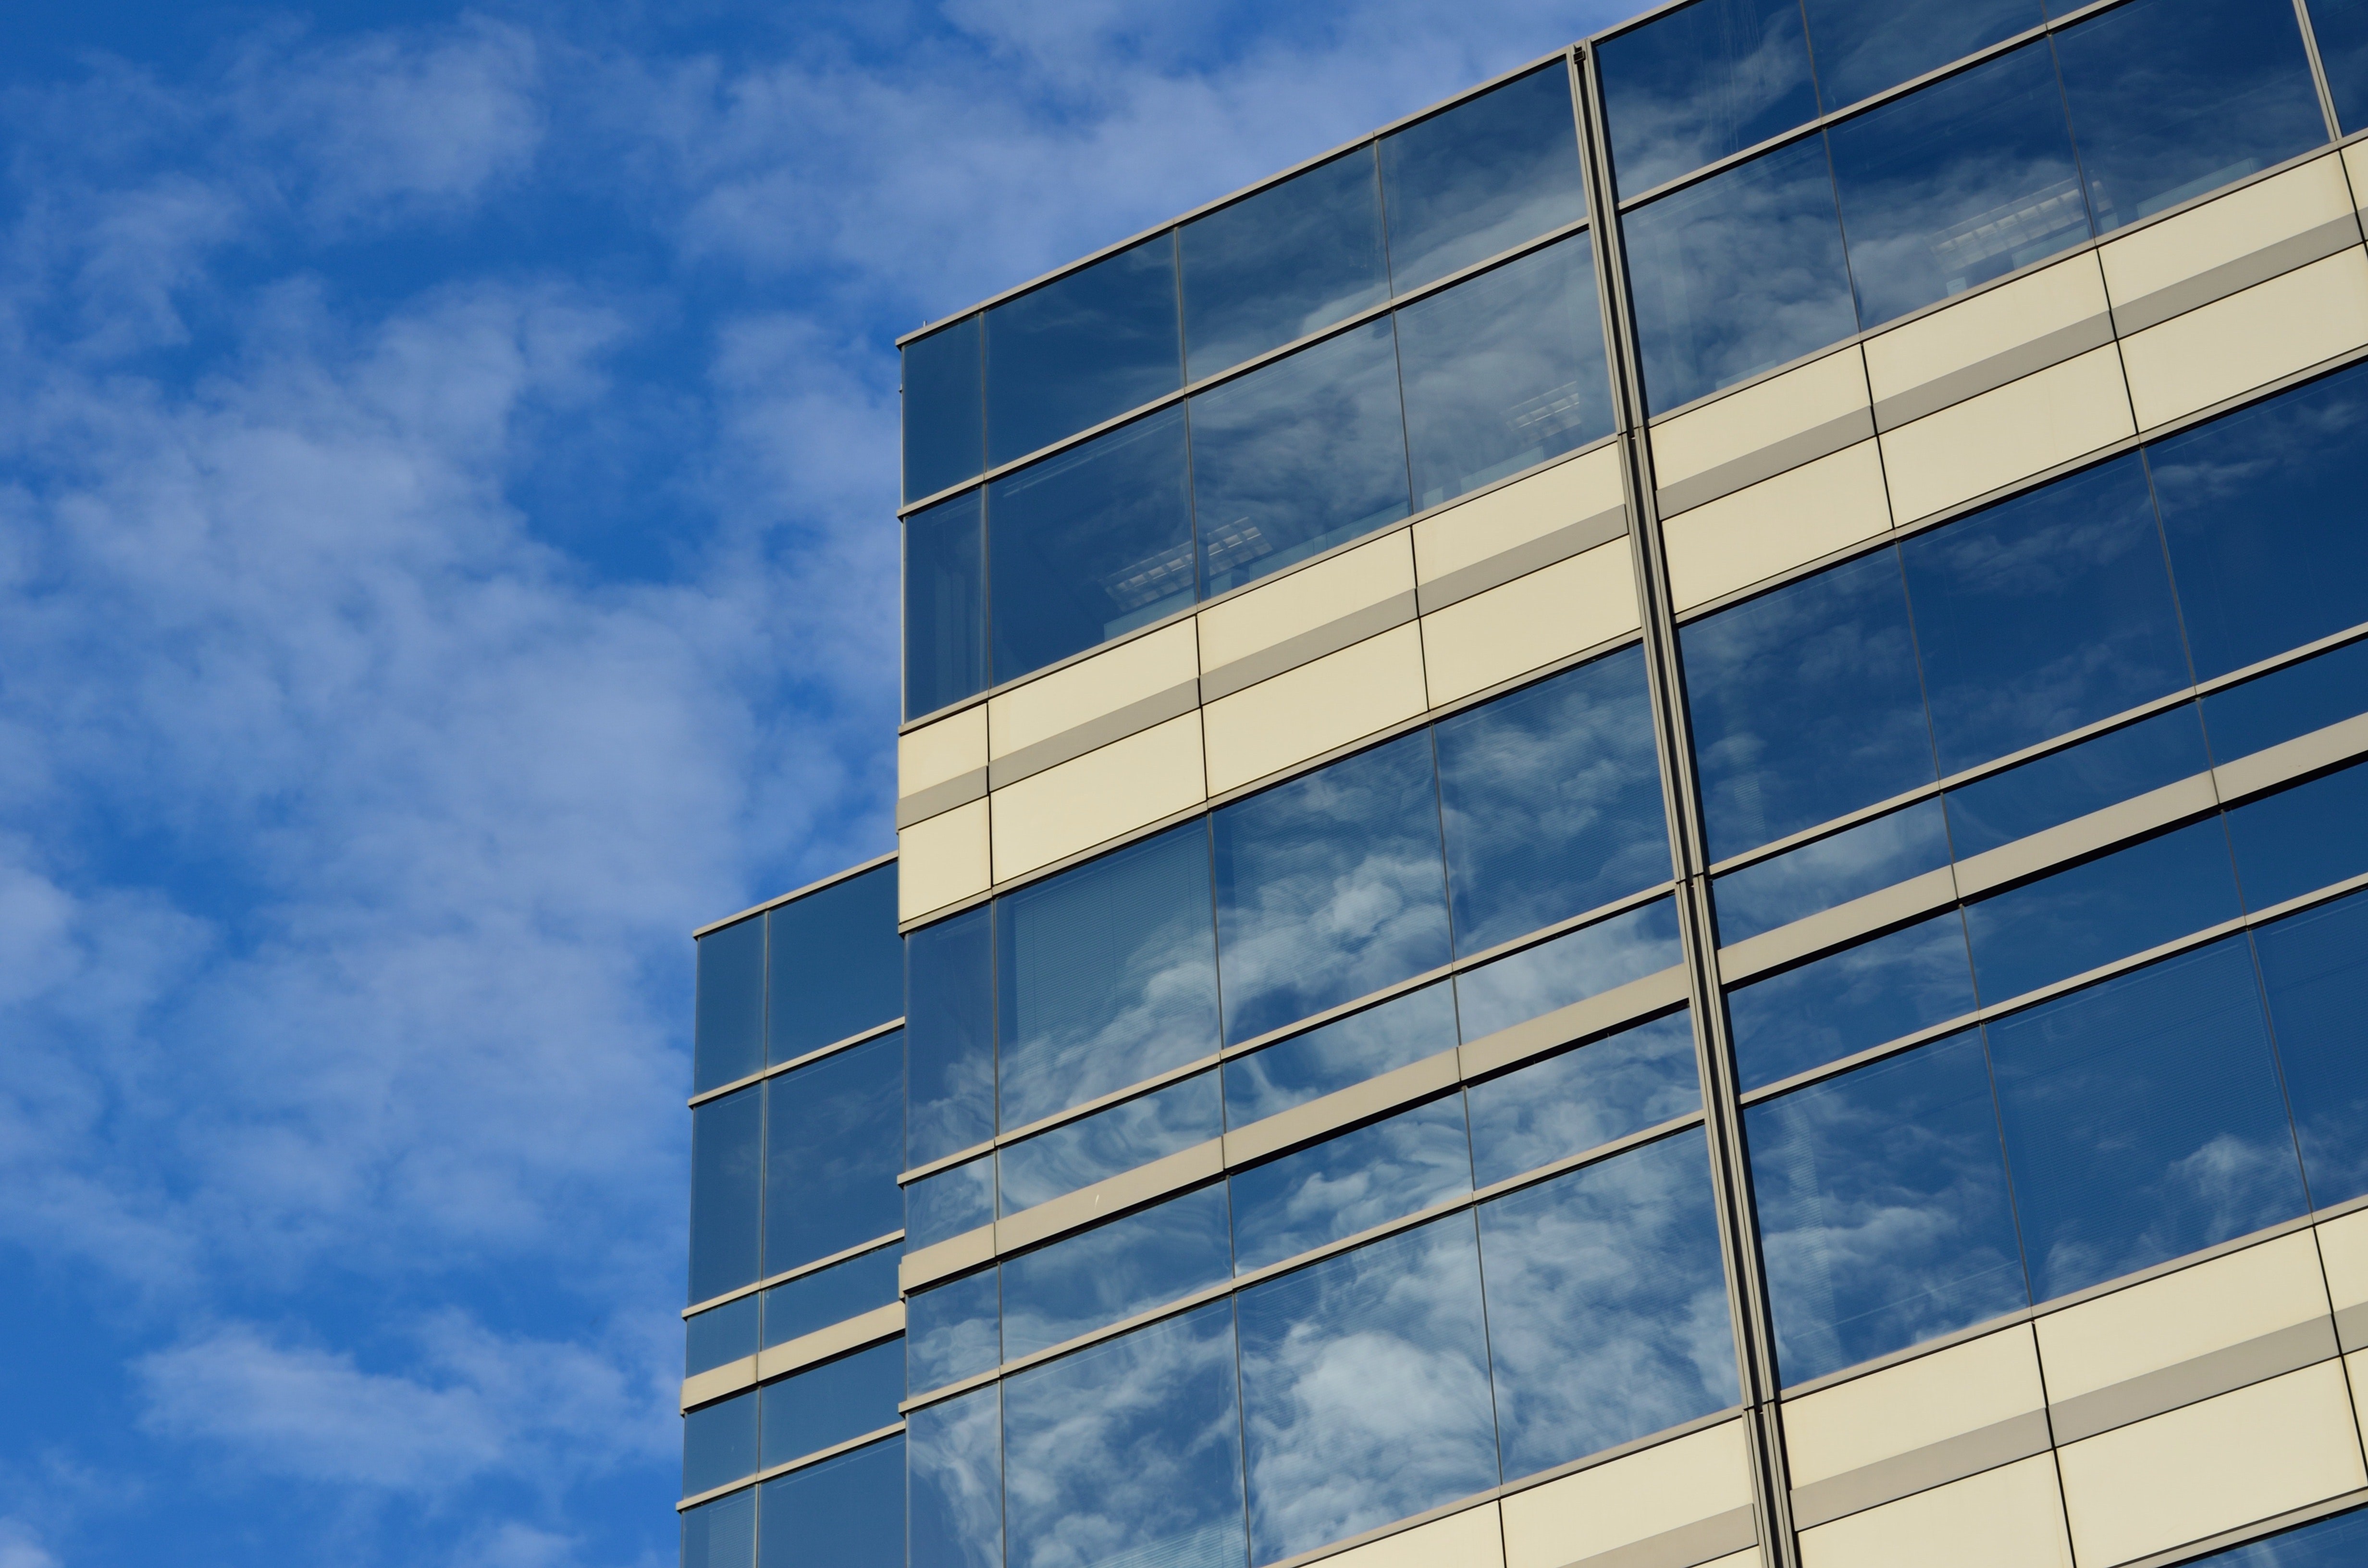
sky, blue, daytime, architecture, reflection, commercial building, line, cloud, building, facade, glass, corporate headquarters, urban area, real estate, headquarters, window, metropolitan area, tower block, Material property, mixed use, Window film, daylighting, city, rectangle, metal, house, meteorological phenomenon, apartment, Transparent material, parallel, office, skyscraper